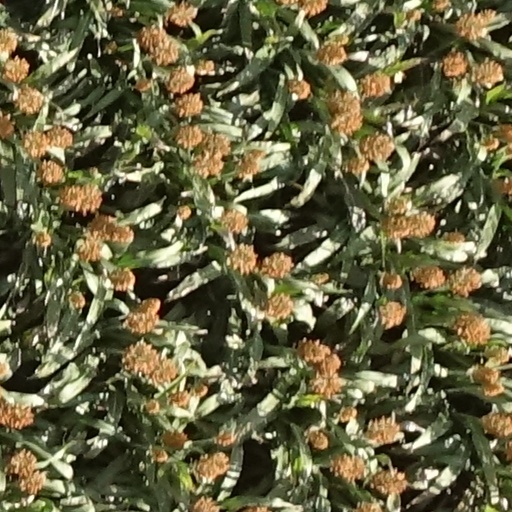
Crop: sorghum